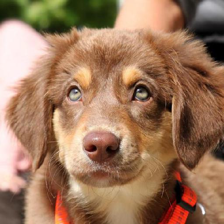
Label: animals